Mennonites

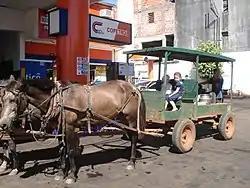
Old Order Mennonite children from San Ignacio, Paraguay.

Across Latin America, Mennonite colonization has been seen as a driver of environmental damage associated with land clearance in countries including Belize, Bolivia, Colombia, Mexico, Paraguay, and Peru, while indigenous peoples in Suriname have expressed similar concerns. Since the early- to mid-twentieth century, Mennonite colonization has brought a characteristic, religious approach to cultivation (not generally found in either peasant or corporate farming) and the potential to impact a range of different biomes. Mennonite farmers have cleared large areas of wilderness (greater than the size of the Netherlands) across major transnational regions of Latin America such as the Gran Chaco, the Chiquitano, and the Amazon rainforest. In the process, they have unintentionally devastated many precious natural habitats, often leading to conflict with indigenous peoples. Their commercial success in transforming previously wild lands to make way for soybean production and cattle ranching appears to have provided inspiration for others, including some conglomerates that have reproduced the model on a massive scale. While habitat destruction by Mennonite colonies has been on a smaller scale overall than that recently inflicted by a few very large corporations, the environmental damage is increasingly being contested, sometimes in the form of legal challenges.